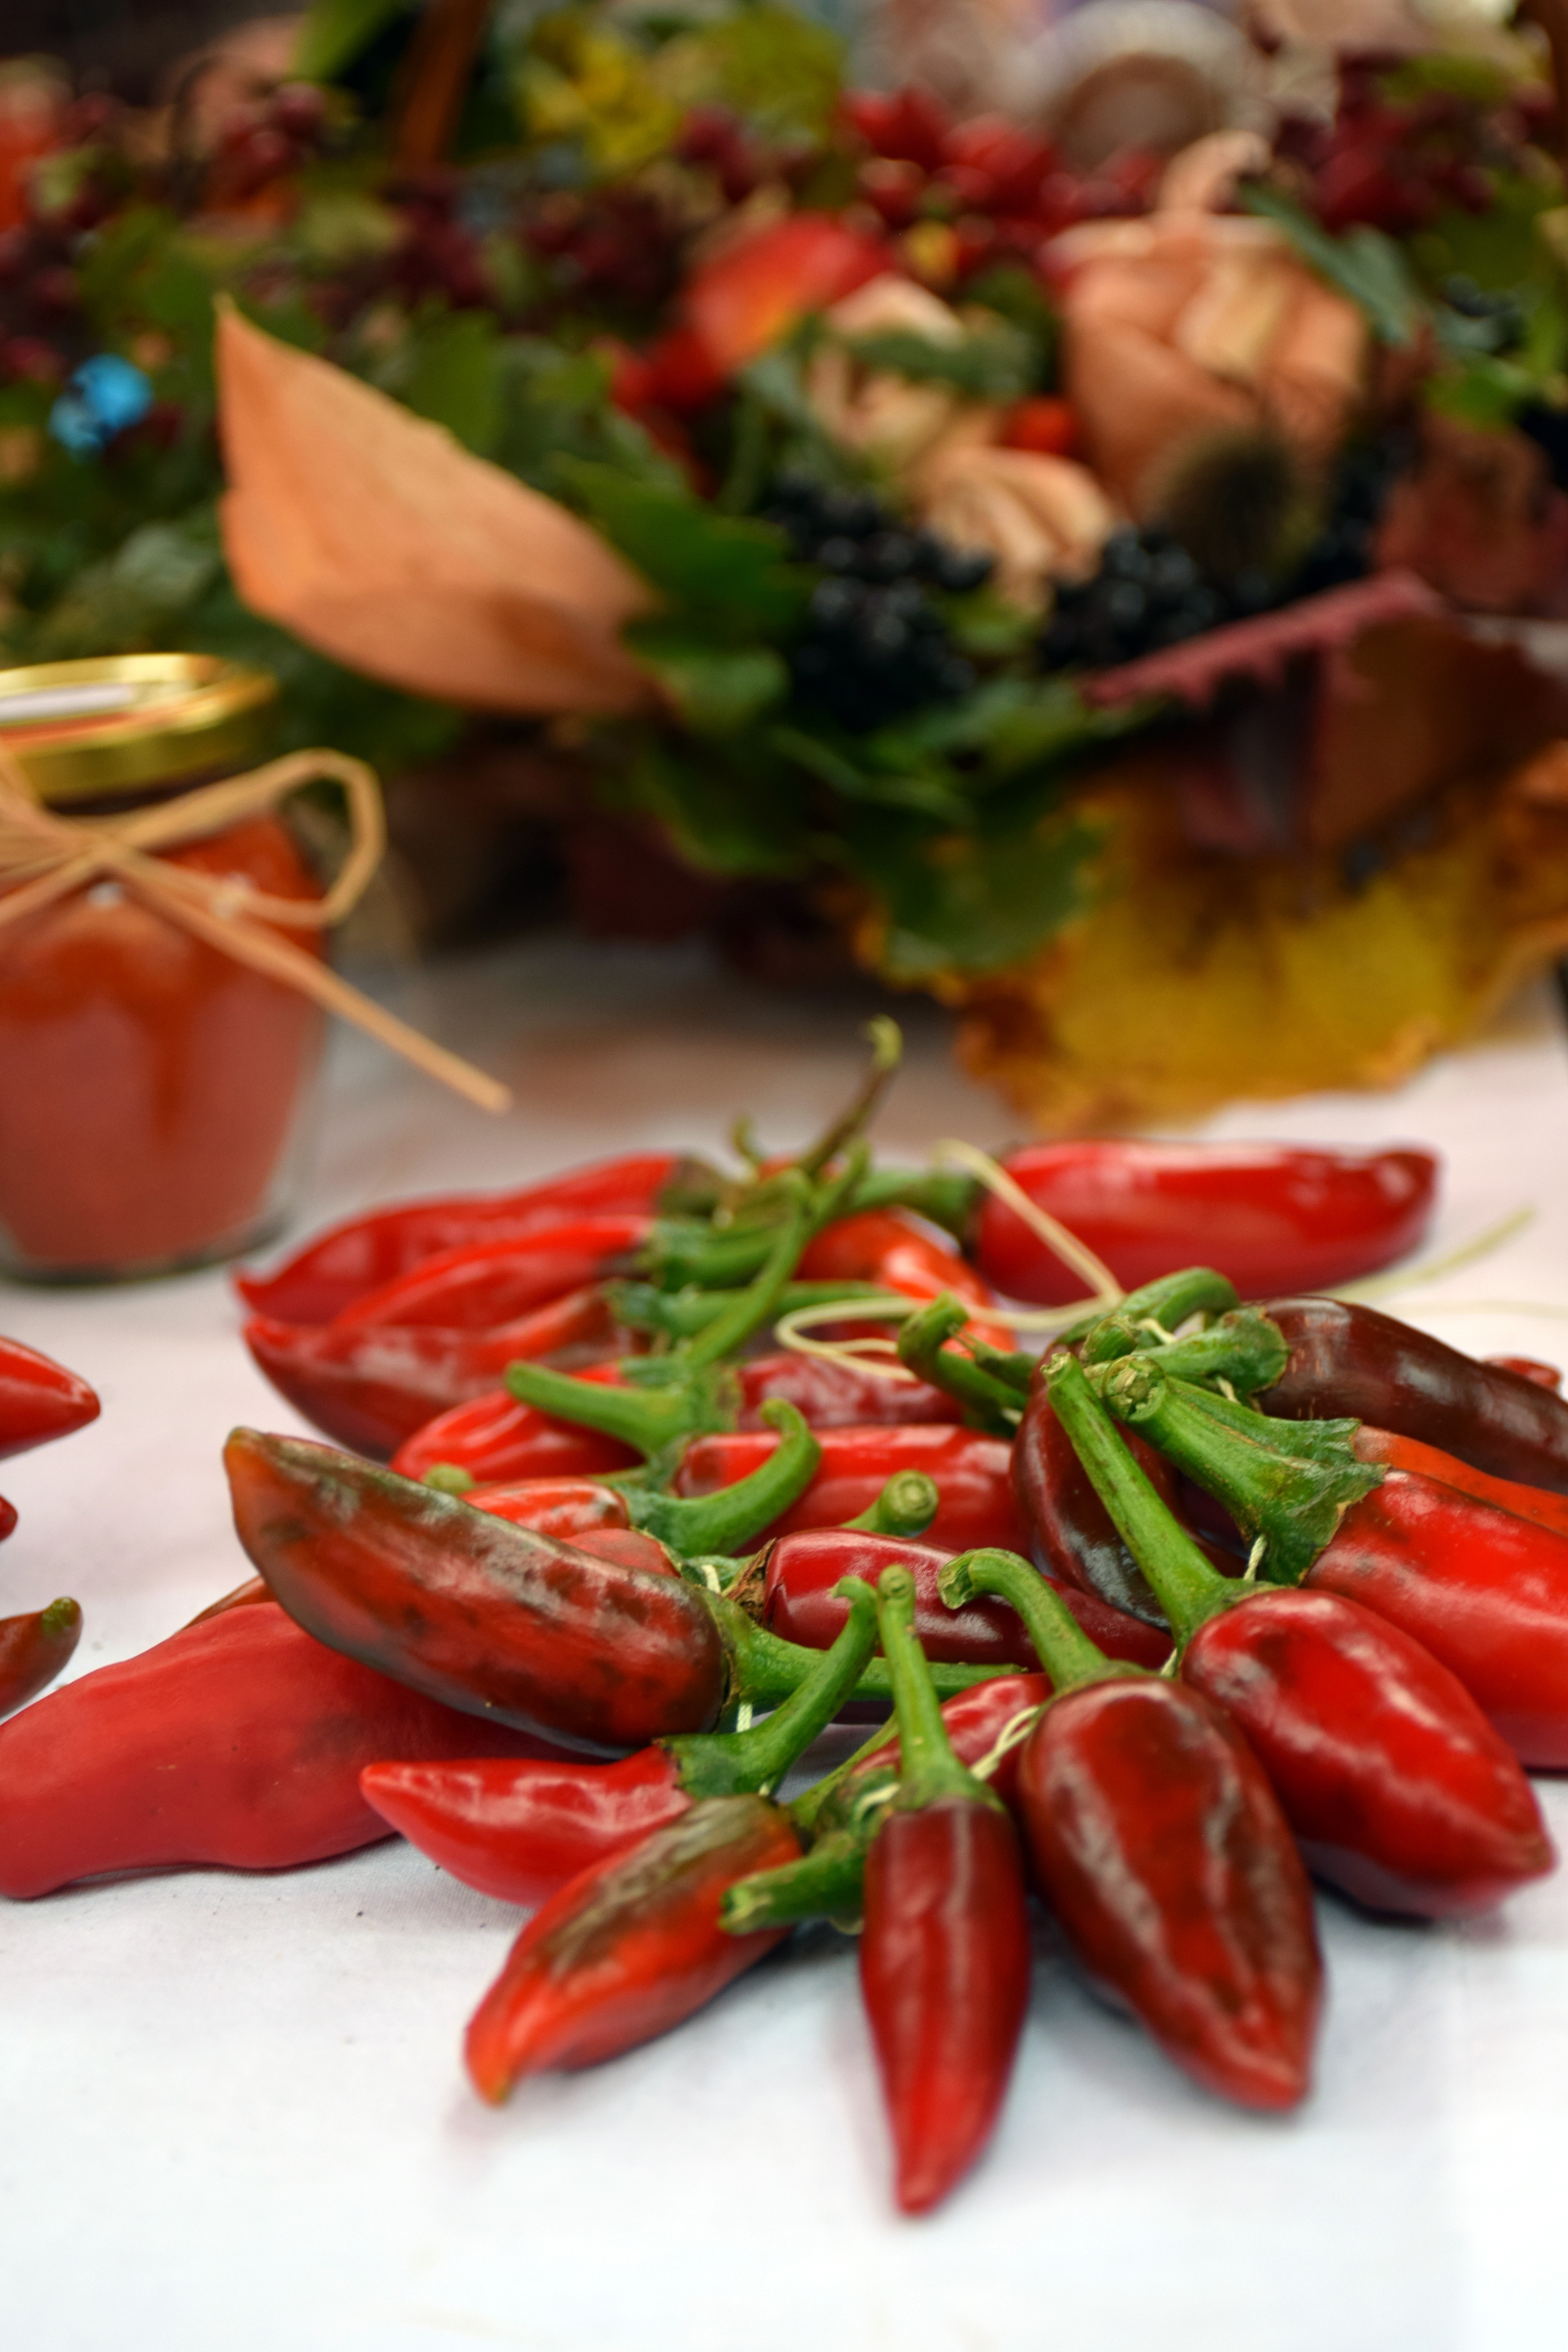
plant, dish, food, pepper, red, cooking, produce, vegetable, color, fresh, colorful, healthy, garnish, nutrition, hot, paprika, flowering plant, chili pepper, hors d oeuvre, red peppers, land plant, peperoncini, bell peppers and chili peppers